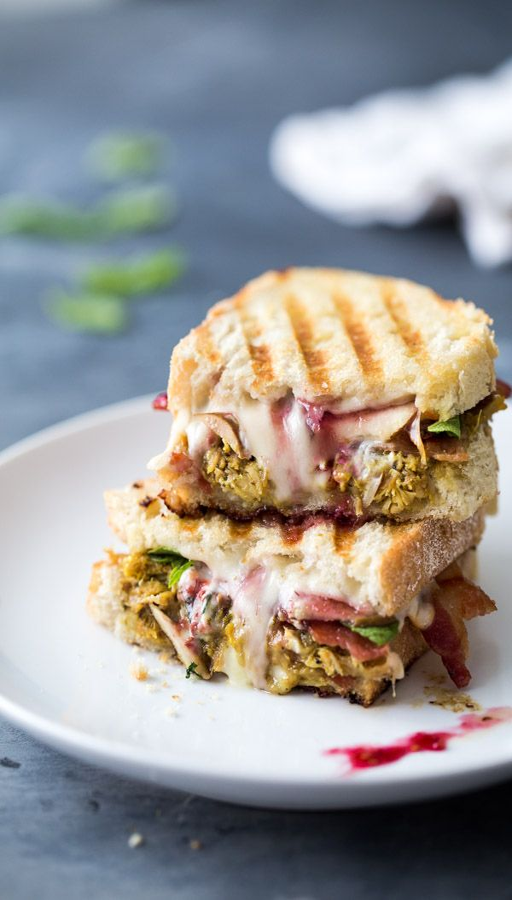
loaded italian dish for all your thanksgiving leftovers